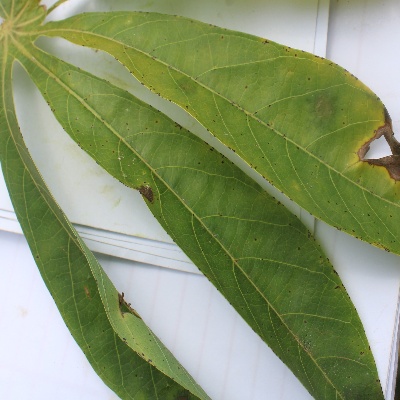
Crop: Cassava
Condition: brown spot